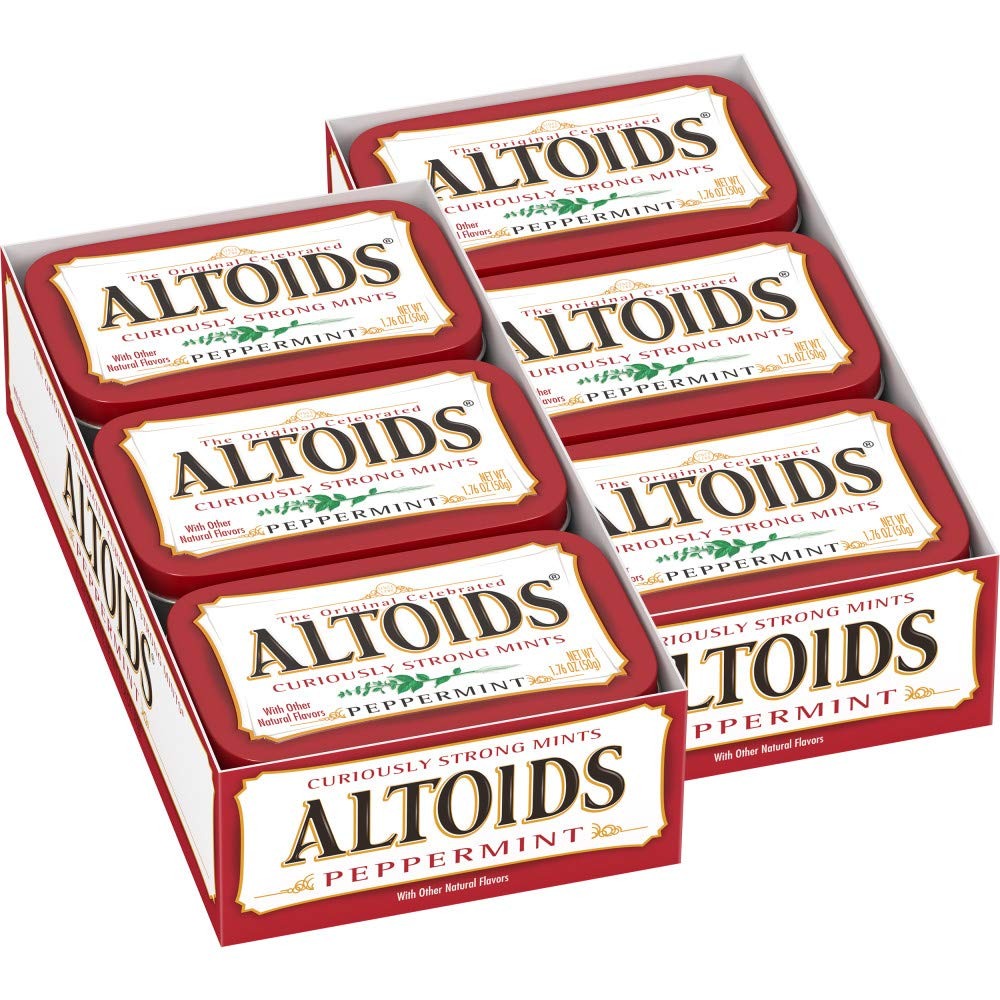
Item Name: Altoids Classic Peppermint Breath Mints, 1.76 Ounce (Pack of 12)
Bullet Point 1: Contains twelve (12) 1.76-ounce pocket-size tins of ALTOIDS Peppermint Flavor Breath Mints
Bullet Point 2: CURIOUSLY STRONG: ALTOIDS Curiously Strong Peppermint Mints pack all the curiously strong flavor you expect from Altoids in a sharp, pepperminty mint.. These curiously strong peppermint mints bring you cool, fresh breath with an added punch of peppermint
Bullet Point 3: CURIOUSLY VERSATILE: It's not just our signature, reusable tins that bring versatility to the table. ALTOIDS Curiously Strong Peppermint Mints can be used to freshen breath, add a sharp burst of flavor as a decoration for baked goods or as an ice-breaker
Bullet Point 4: CURIOUSLY ALTOIDS: Like all our curious mints, ALTOIDS Curiously Strong Peppermint Mints come in easy to pack, sturdy tins, that keep our cool, flavorful mints fresh longer. Perfect for packing in a purse, tossing in a briefcase or throwing in a backpack
Bullet Point 5: CURIOUSLY TRADITIONAL: Since 1780, ALTOIDS Mints has been providing Americans with their curiously strong mints. They're still curiously strong, and now that curious strength comes in a variety of flavors
Value: 21.12
Unit: Ounce

Price: 3.99